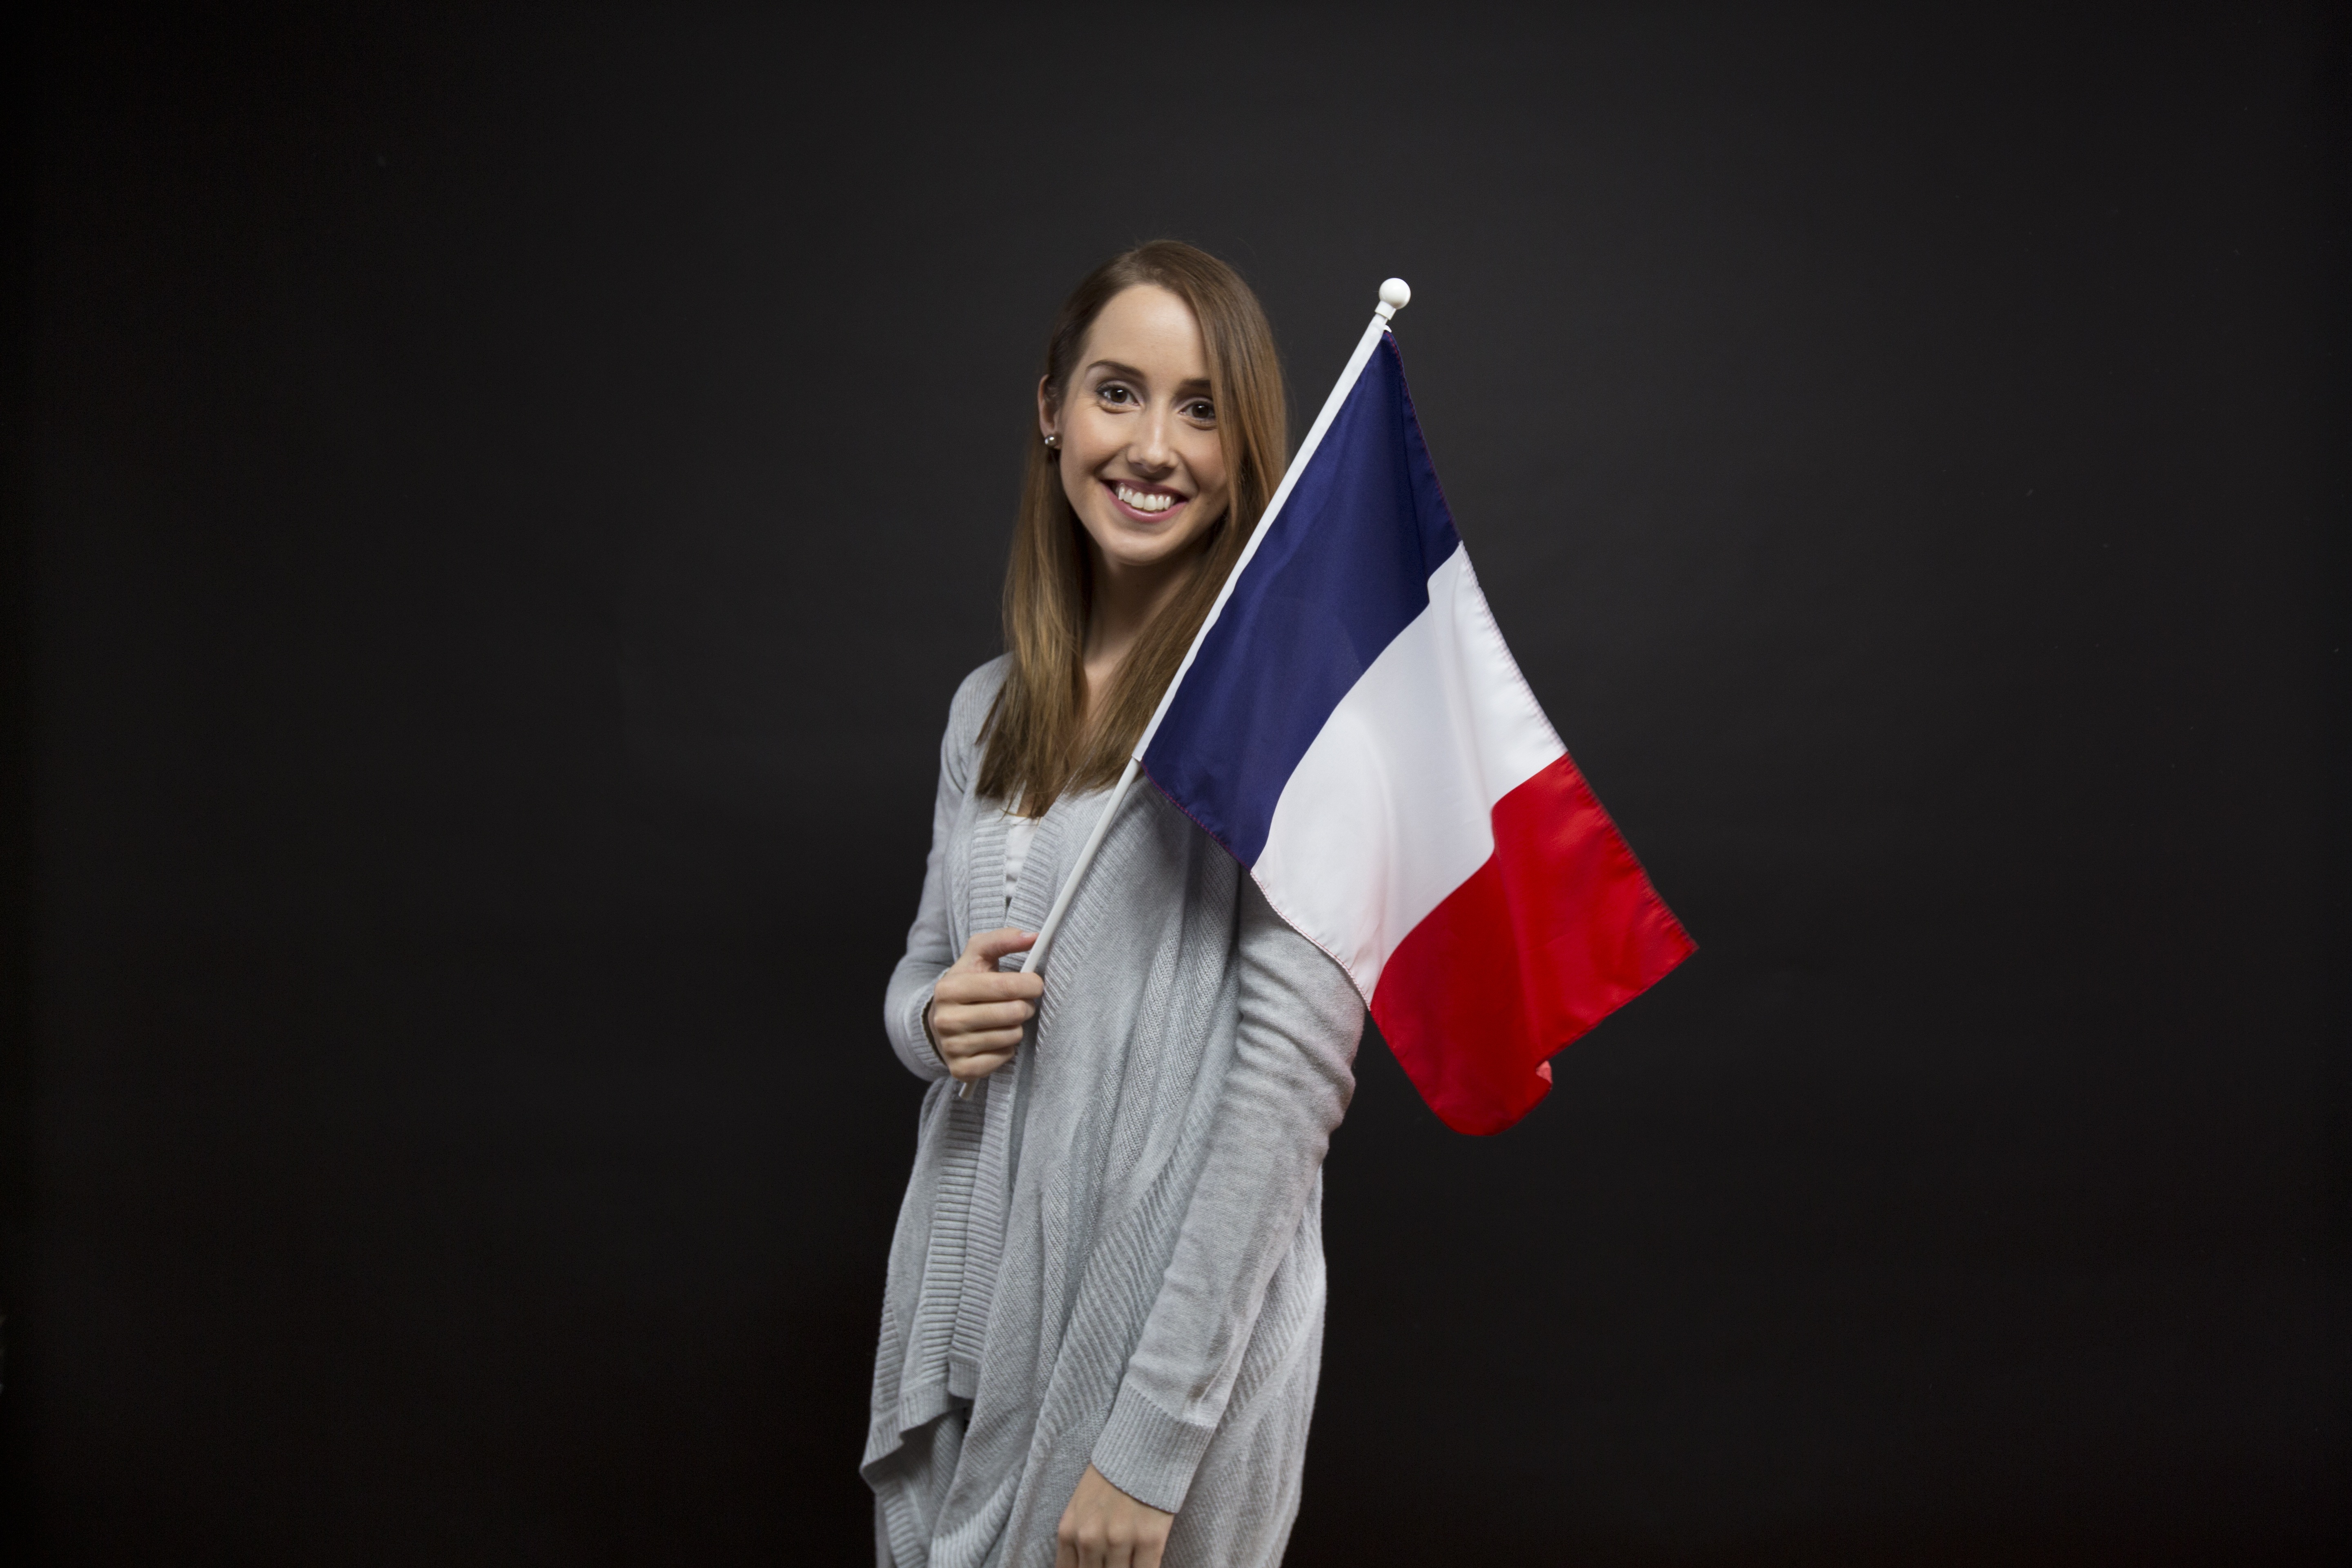
girl, woman, france, portrait, clothing, smile, french, flags, costume